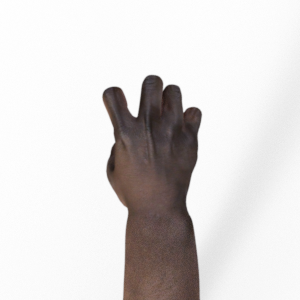
Label: rock